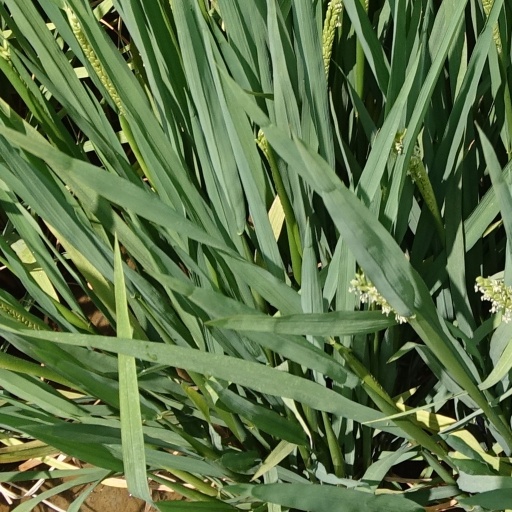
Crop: rice